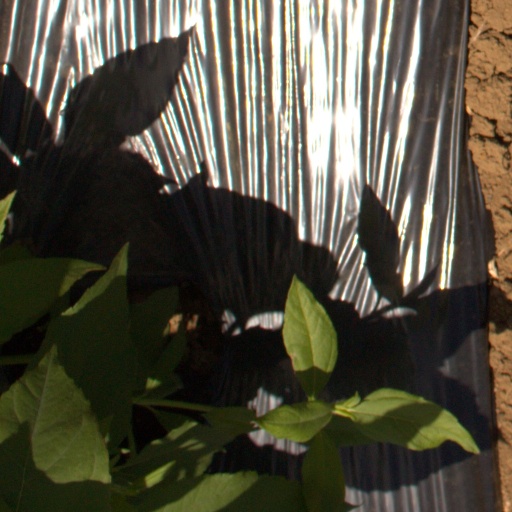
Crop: Jerusalem artichoke